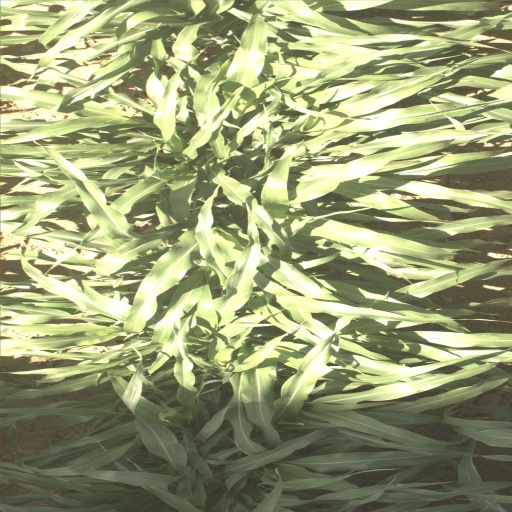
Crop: sorghum